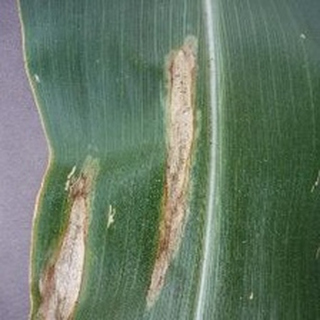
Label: corn_northern_leaf_blight